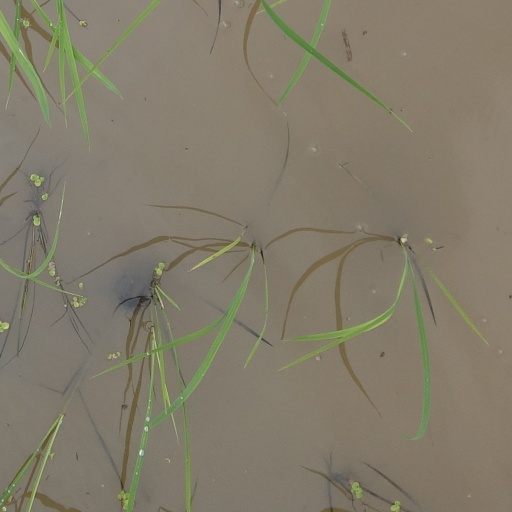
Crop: rice